Lance!

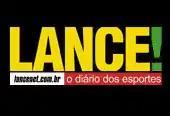
Logo of "Lance!"

Lance! is a daily sports newspaper in Brazil, and its first edition was published in 1997. Its headquarters are located in Rio de Janeiro, and they print regional versions for some of the other Brazilian states.